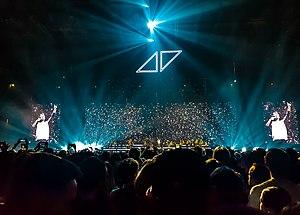
Avicii, souvent stylisé ΛVICII, de son vrai nom Tim Bergling, né le 8 septembre 1989 à Stockholm et mort le 20 avril 2018 à Mascate, est un producteur, musicien et disc jockey suédois. Il a aussi produit des titres sous les pseudonymes de Tim Berg et Tom Hangs.